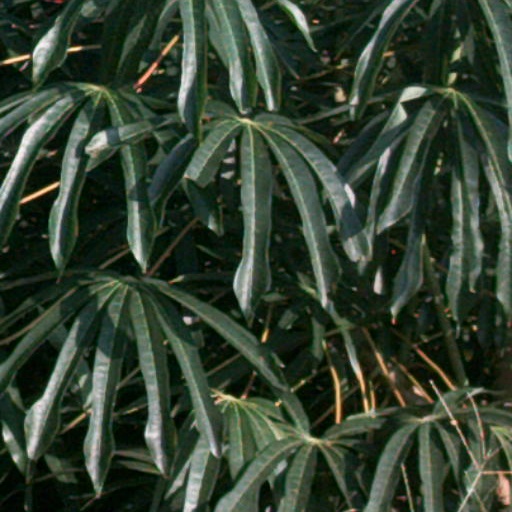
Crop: cassava